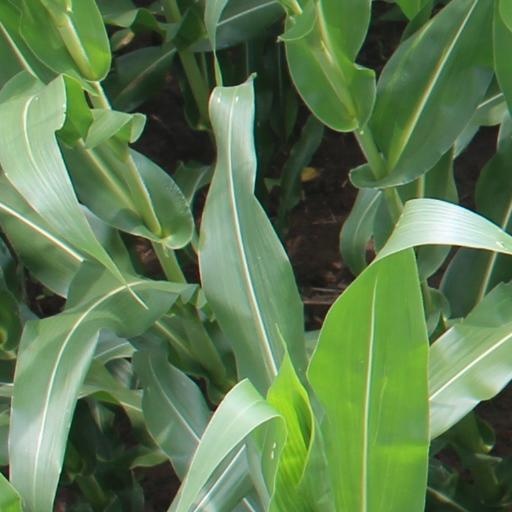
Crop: maize; corn